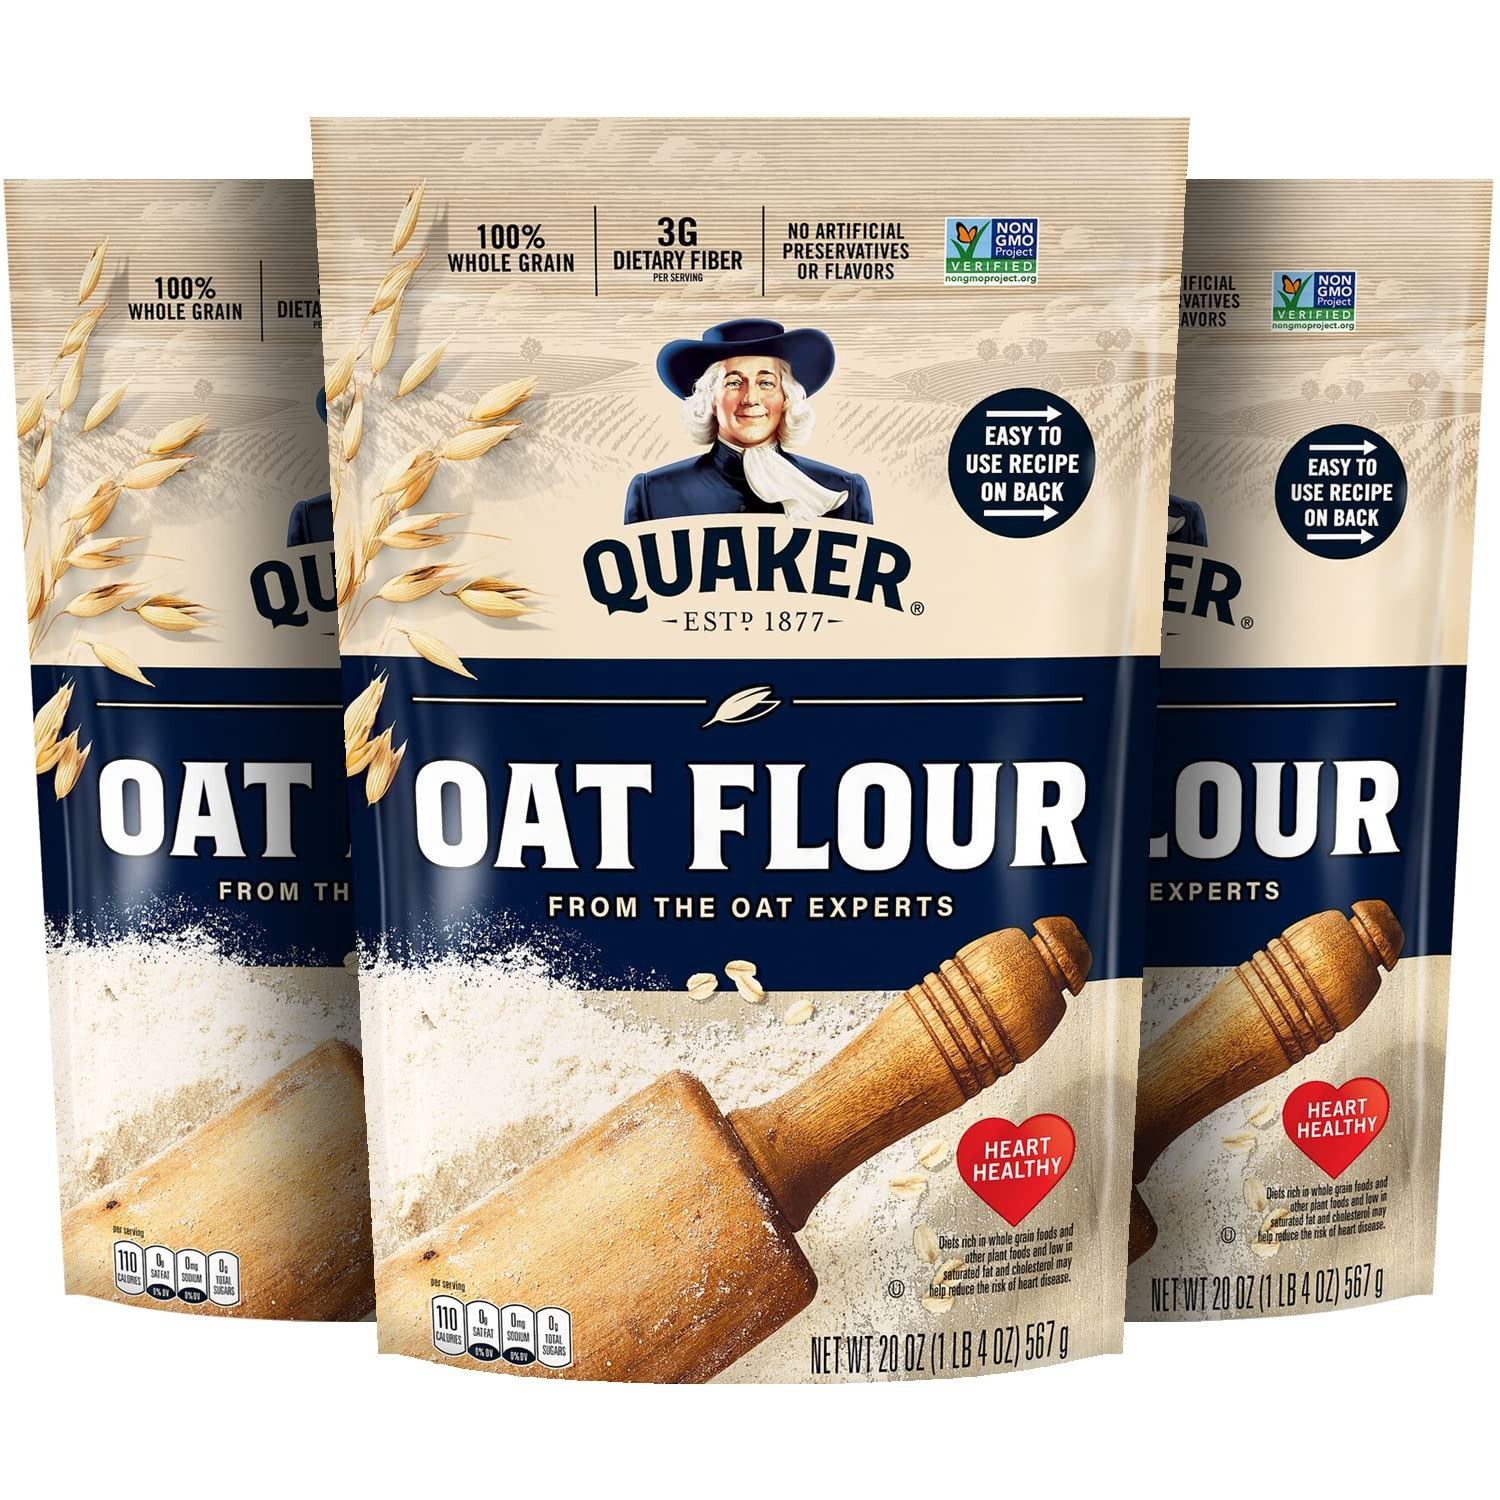
Item Name: Quaker Oat Flour Stand Up Pouches, 20oz, (3 Pack)
Bullet Point 1: Includes 3 (20oz) Stand Up Pouches of Quaker Oat Flour
Bullet Point 2: Made with 100% whole grain oats, our oat flour is an alternative for all your favorite recipe
Bullet Point 3: Heart healthy* *Diets rich in whole grain foods and other plant foods and low in cholesterol and saturated fat may help reduce the risk of heart disease.
Bullet Point 4: Non-GMO Project Verified
Bullet Point 5: No artificial preservatives or flavors
Bullet Point 6: Good source of fiber
Value: 60.0
Unit: Ounce

Price: 27.1